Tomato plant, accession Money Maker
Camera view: tilt-top (135 deg); turntable rotation: 300 degrees
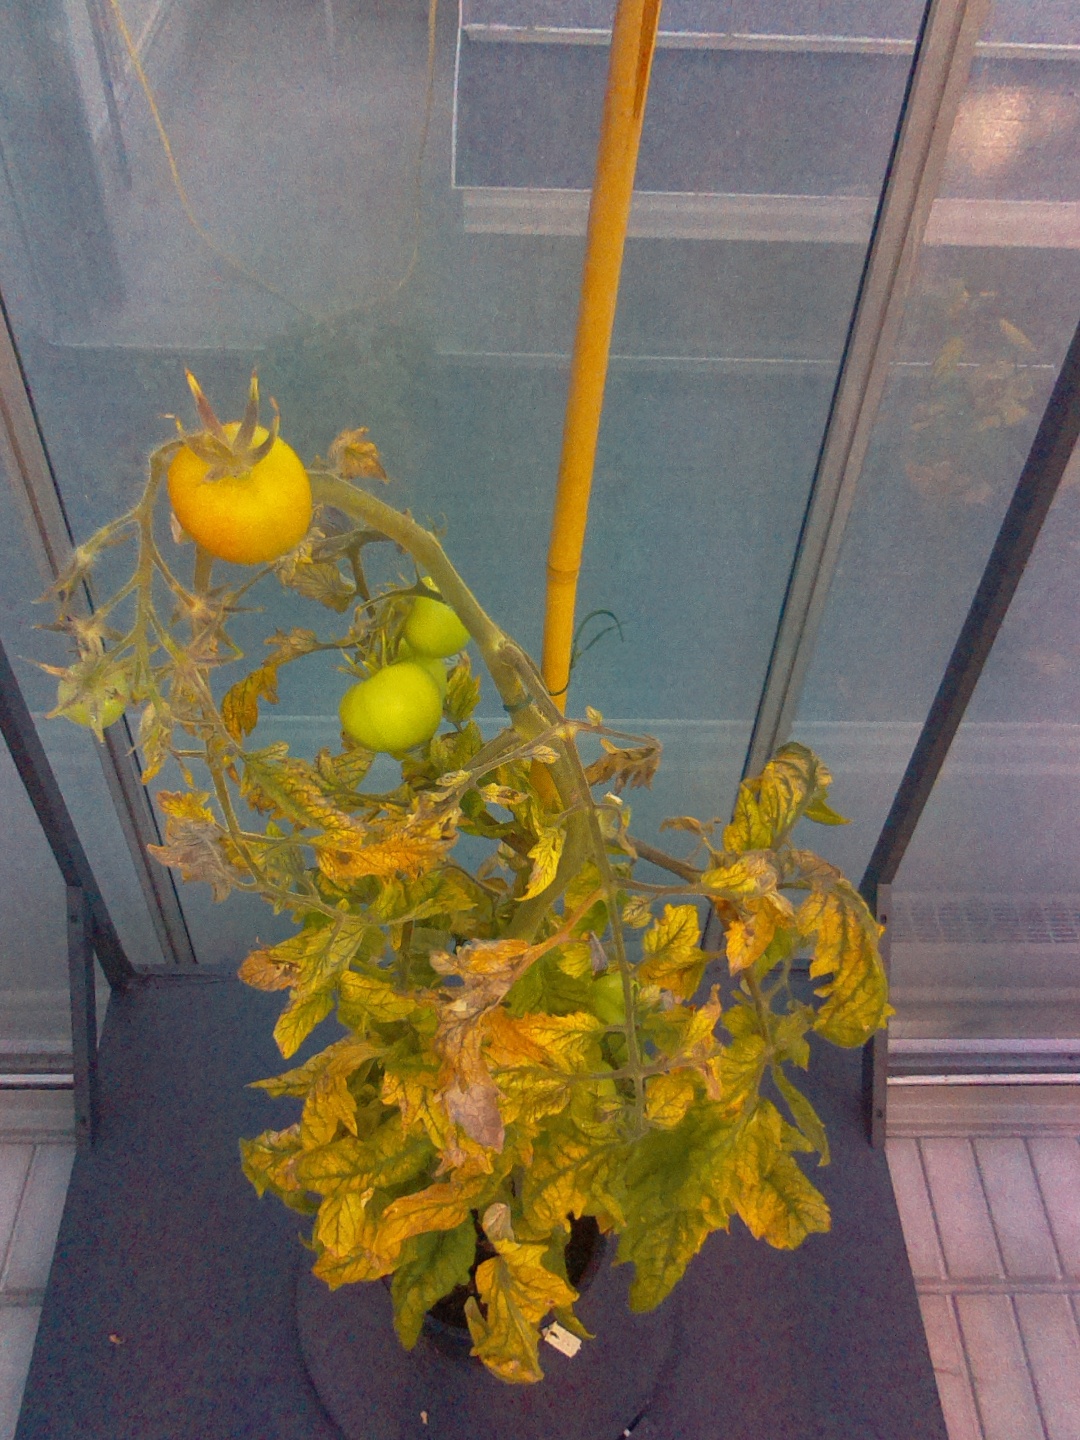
BBCH growth stage 80: fruits start showing typical ripe color (orange -> red)